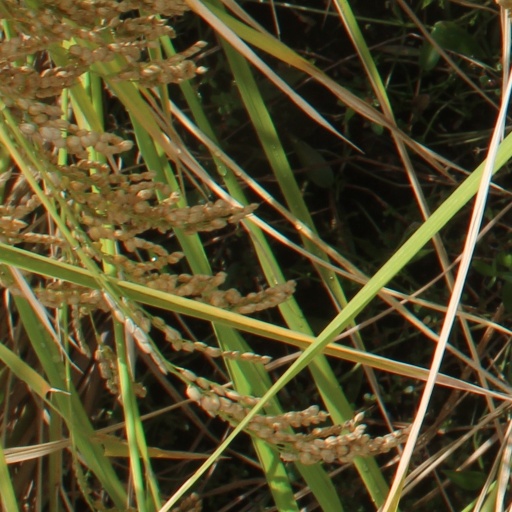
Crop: rice